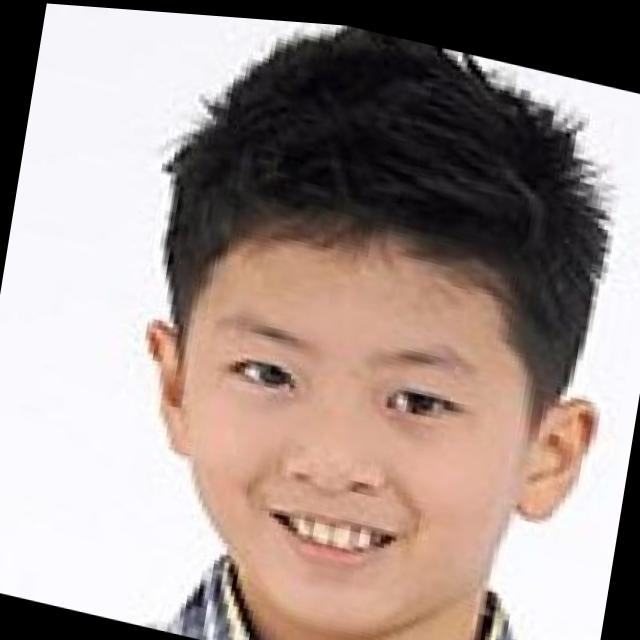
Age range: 0-12